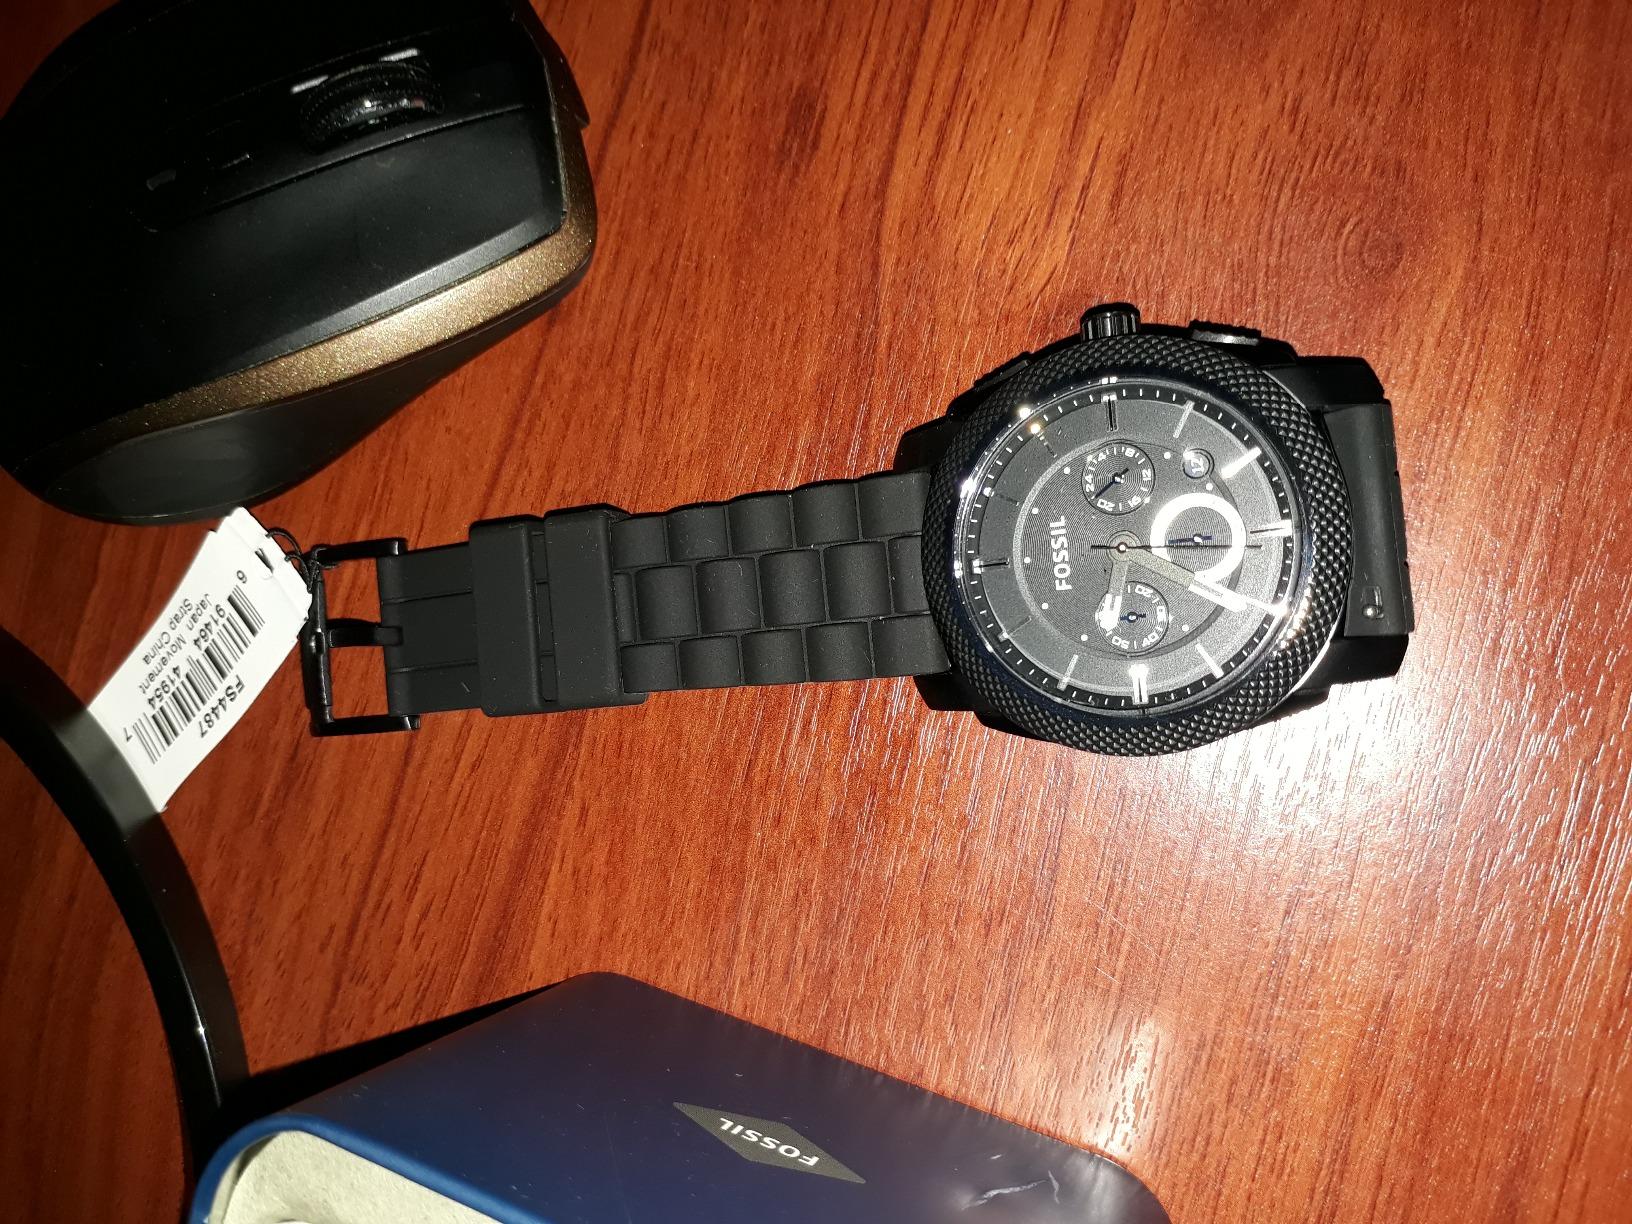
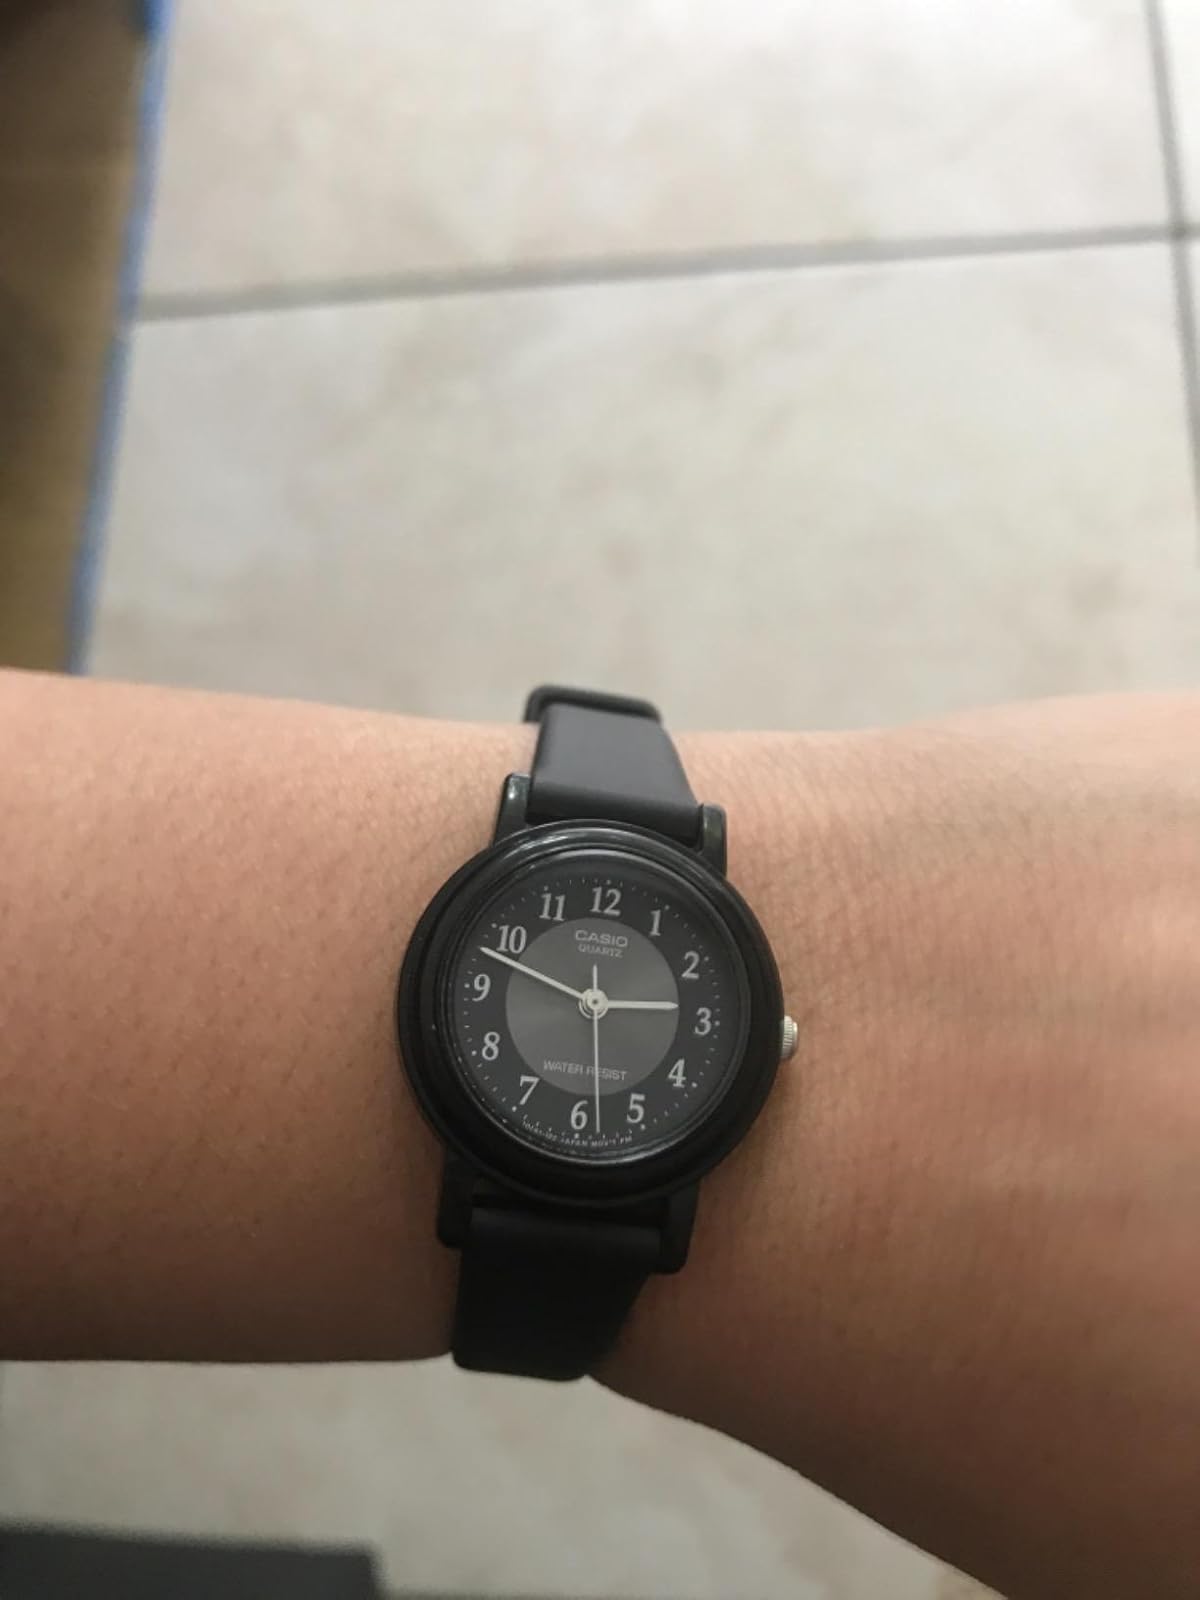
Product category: accessories_watch
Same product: no